Māori protest movement

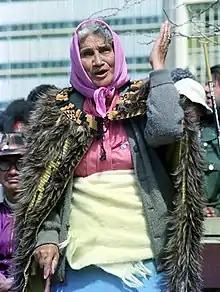
Whina Cooper leads the Māori Land March through Hamilton in 1975

In 1975 a large group (around 5000) of Māori and other New Zealanders, led by then 79-year-old Whina Cooper, walked the length of the North Island to Wellington to protest against Māori land loss. Although the government at the time, the third Labour government, had done more to address Māori grievances than nearly any prior government, protesters felt that much more needed to be done. Following the march, the protesters were divided over what to do next. Some, including Tāme Iti, remained in Wellington to occupy parliament grounds. A 1975 documentary from director Geoff Steven includes interviews with many of those on the march: Eva Rickard, Tama Poata and Whina Cooper. Footage of the television coverage of the march was included in the 1978 television adaptation of "Death of the Land" by Māori playwright Rowley Habib.